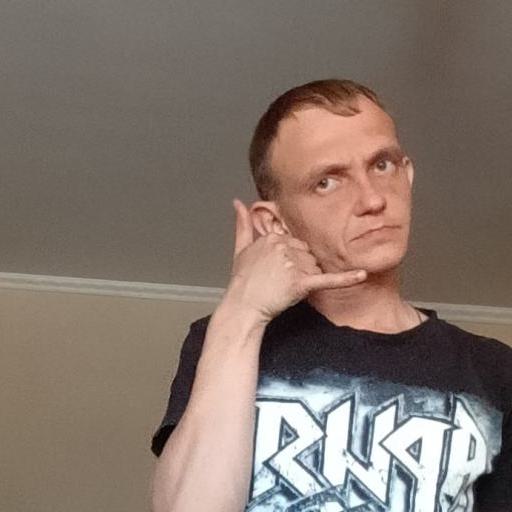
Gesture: call